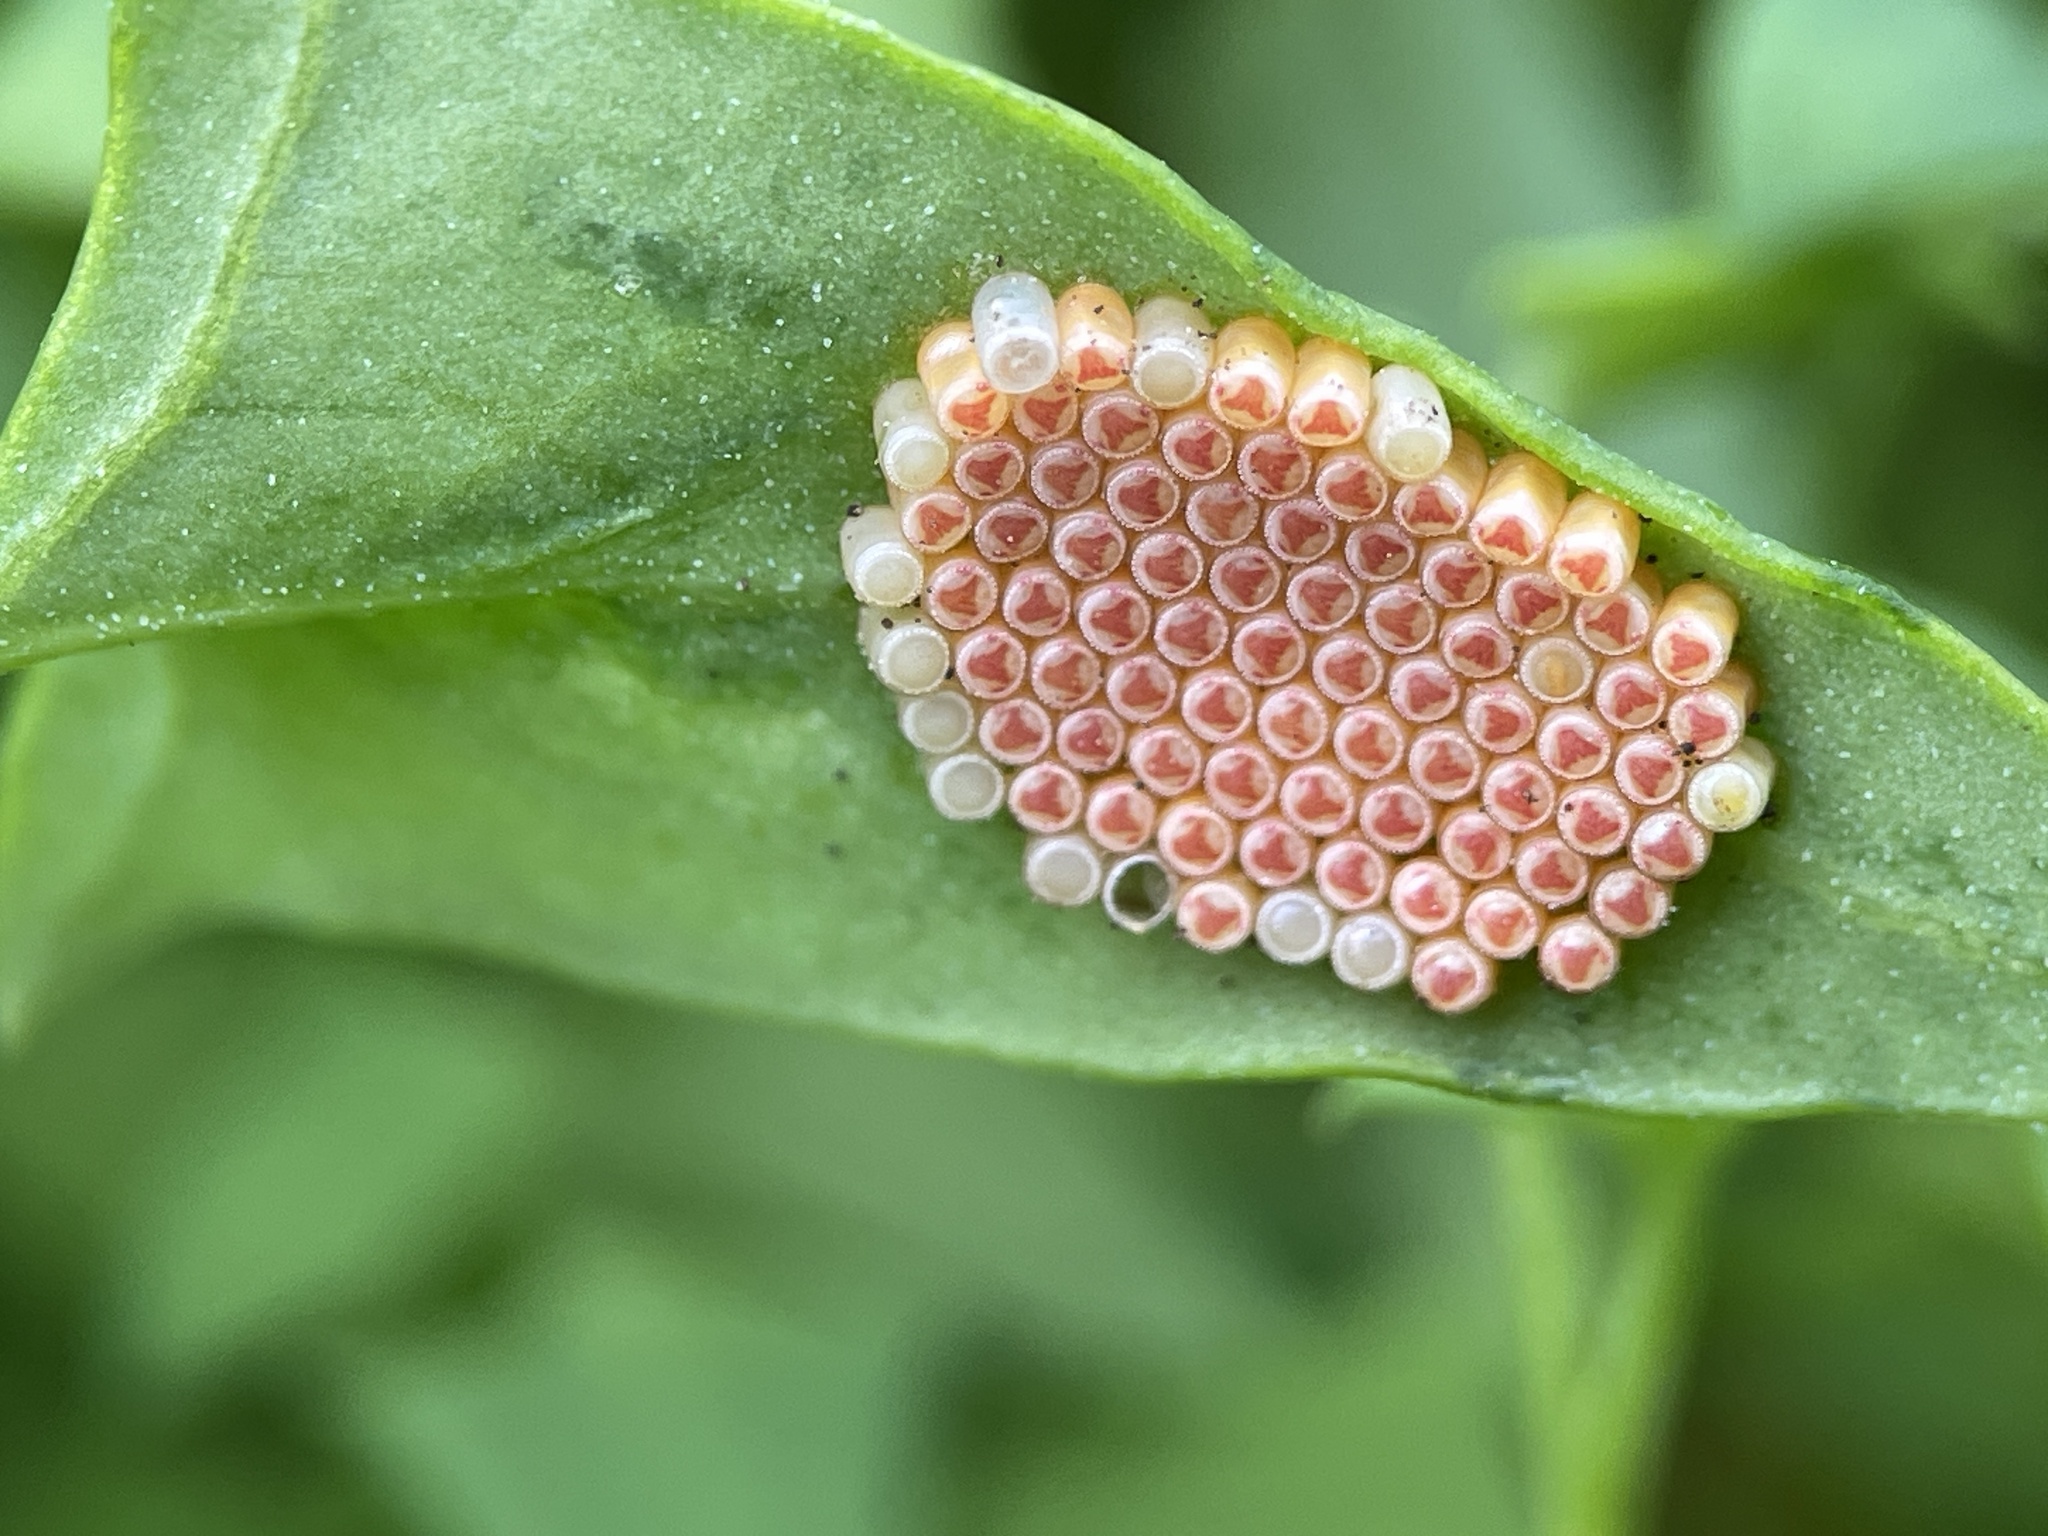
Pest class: stink_bug